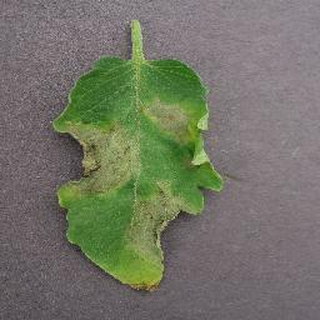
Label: tomato_late_blight